List of Toy Story characters

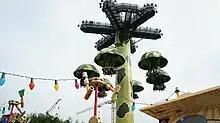
Toy Soldiers Parachute Drop ride in Hong Kong

Mr. Potato Head is a sarcastic, Brooklyn-accented Mr. Potato Head. His design allows him to detach parts from his body and store extra appendages in a compartment on his lower back. He retains control over his parts even if they are disconnected from his body. While this attribute is mostly used for comedic effect, it does have its uses, as demonstrated in the second and third films. In the opening scenes of the first and third films, he is described by Andy as the outlaw One-Eyed Bart. His wife is Mrs. Potato Head, and they become the adoptive parents to a trio of alien toys in the second film.